Soqotri people

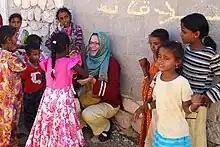
Soqotri girls in Qalansiya

The Soqotri speak the Soqotri language (also known as Saqatri, Socotri, Sokotri and Suqutri). It belongs to the Modern South Arabian languages which are closer to the Ethiopian Semitic languages than to Arabic (Central Semitic languages). Despite historical contacts with the Arabic language, there is no mutual understanding between native speakers of the Modern South Arabian languages and native speakers of Arabic. Moreover, there is no mutual understanding between the speakers of the Modern South Arabian languages themselves, and the Soqotri language is only spoken on the island of Socotra.